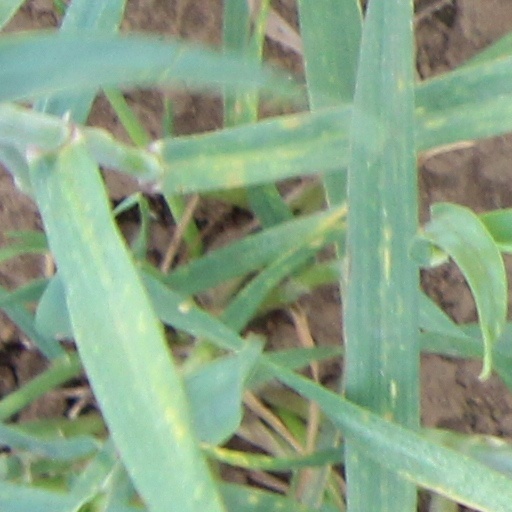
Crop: wheat